Port Whitby and Port Perry Railway

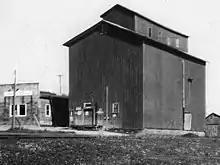
The Port Perry mill and grain elevator, circa 1930. Originally built in 1873, the building remains a major landmark to this day. The original line of the PW&PP Railway can be seen in the foreground.

The Port Whitby and Port Perry Railway (PW&PP) was a railway running from Whitby to Port Perry, running north–south about 50 km east of Toronto. It was built to connect local grain and logging interests with the railway mainlines on the shores of Lake Ontario. It was later extended northeast to Lindsay, becoming the Whitby, Port Perry and Lindsay Railway (WPP&L).